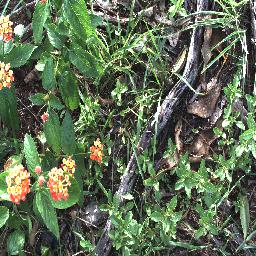
Label: lantana